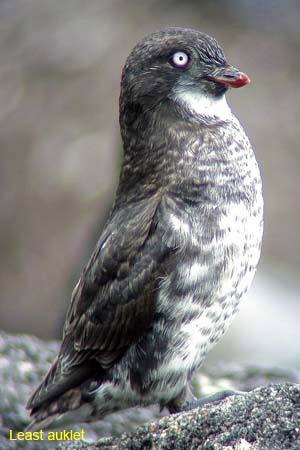
A photo of a least auklet